Young Lucretia and Other Stories

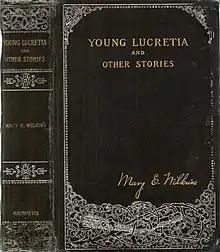
"Young Lucretia and Other Stories" cover 1892

Young Lucretia and Other Stories is a collection of thirteen short stories by Mary Eleanor Wilkins Freeman. The stories were originally published individually in literary magazines such as "Harper's Young People" and "St. Nicholas Magazine" between 1887 and 1892. They were later collected and reprinted by Harper & Brothers in 1892. These stories primarily feature children who learn moral lessons after misbehaving.